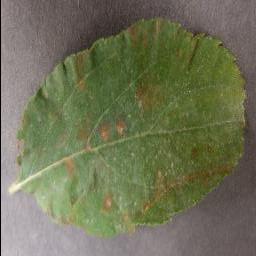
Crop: apple
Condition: cedar_rust